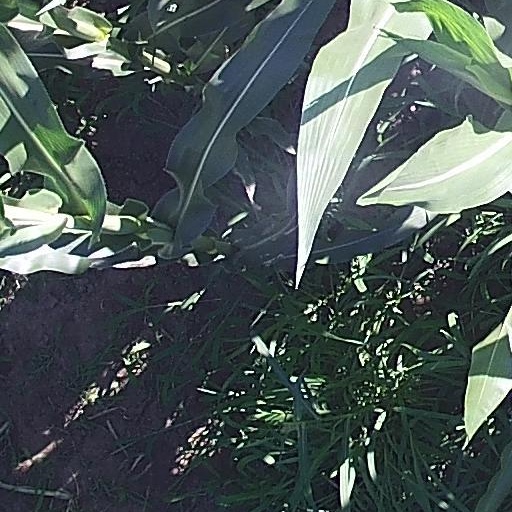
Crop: maize; corn